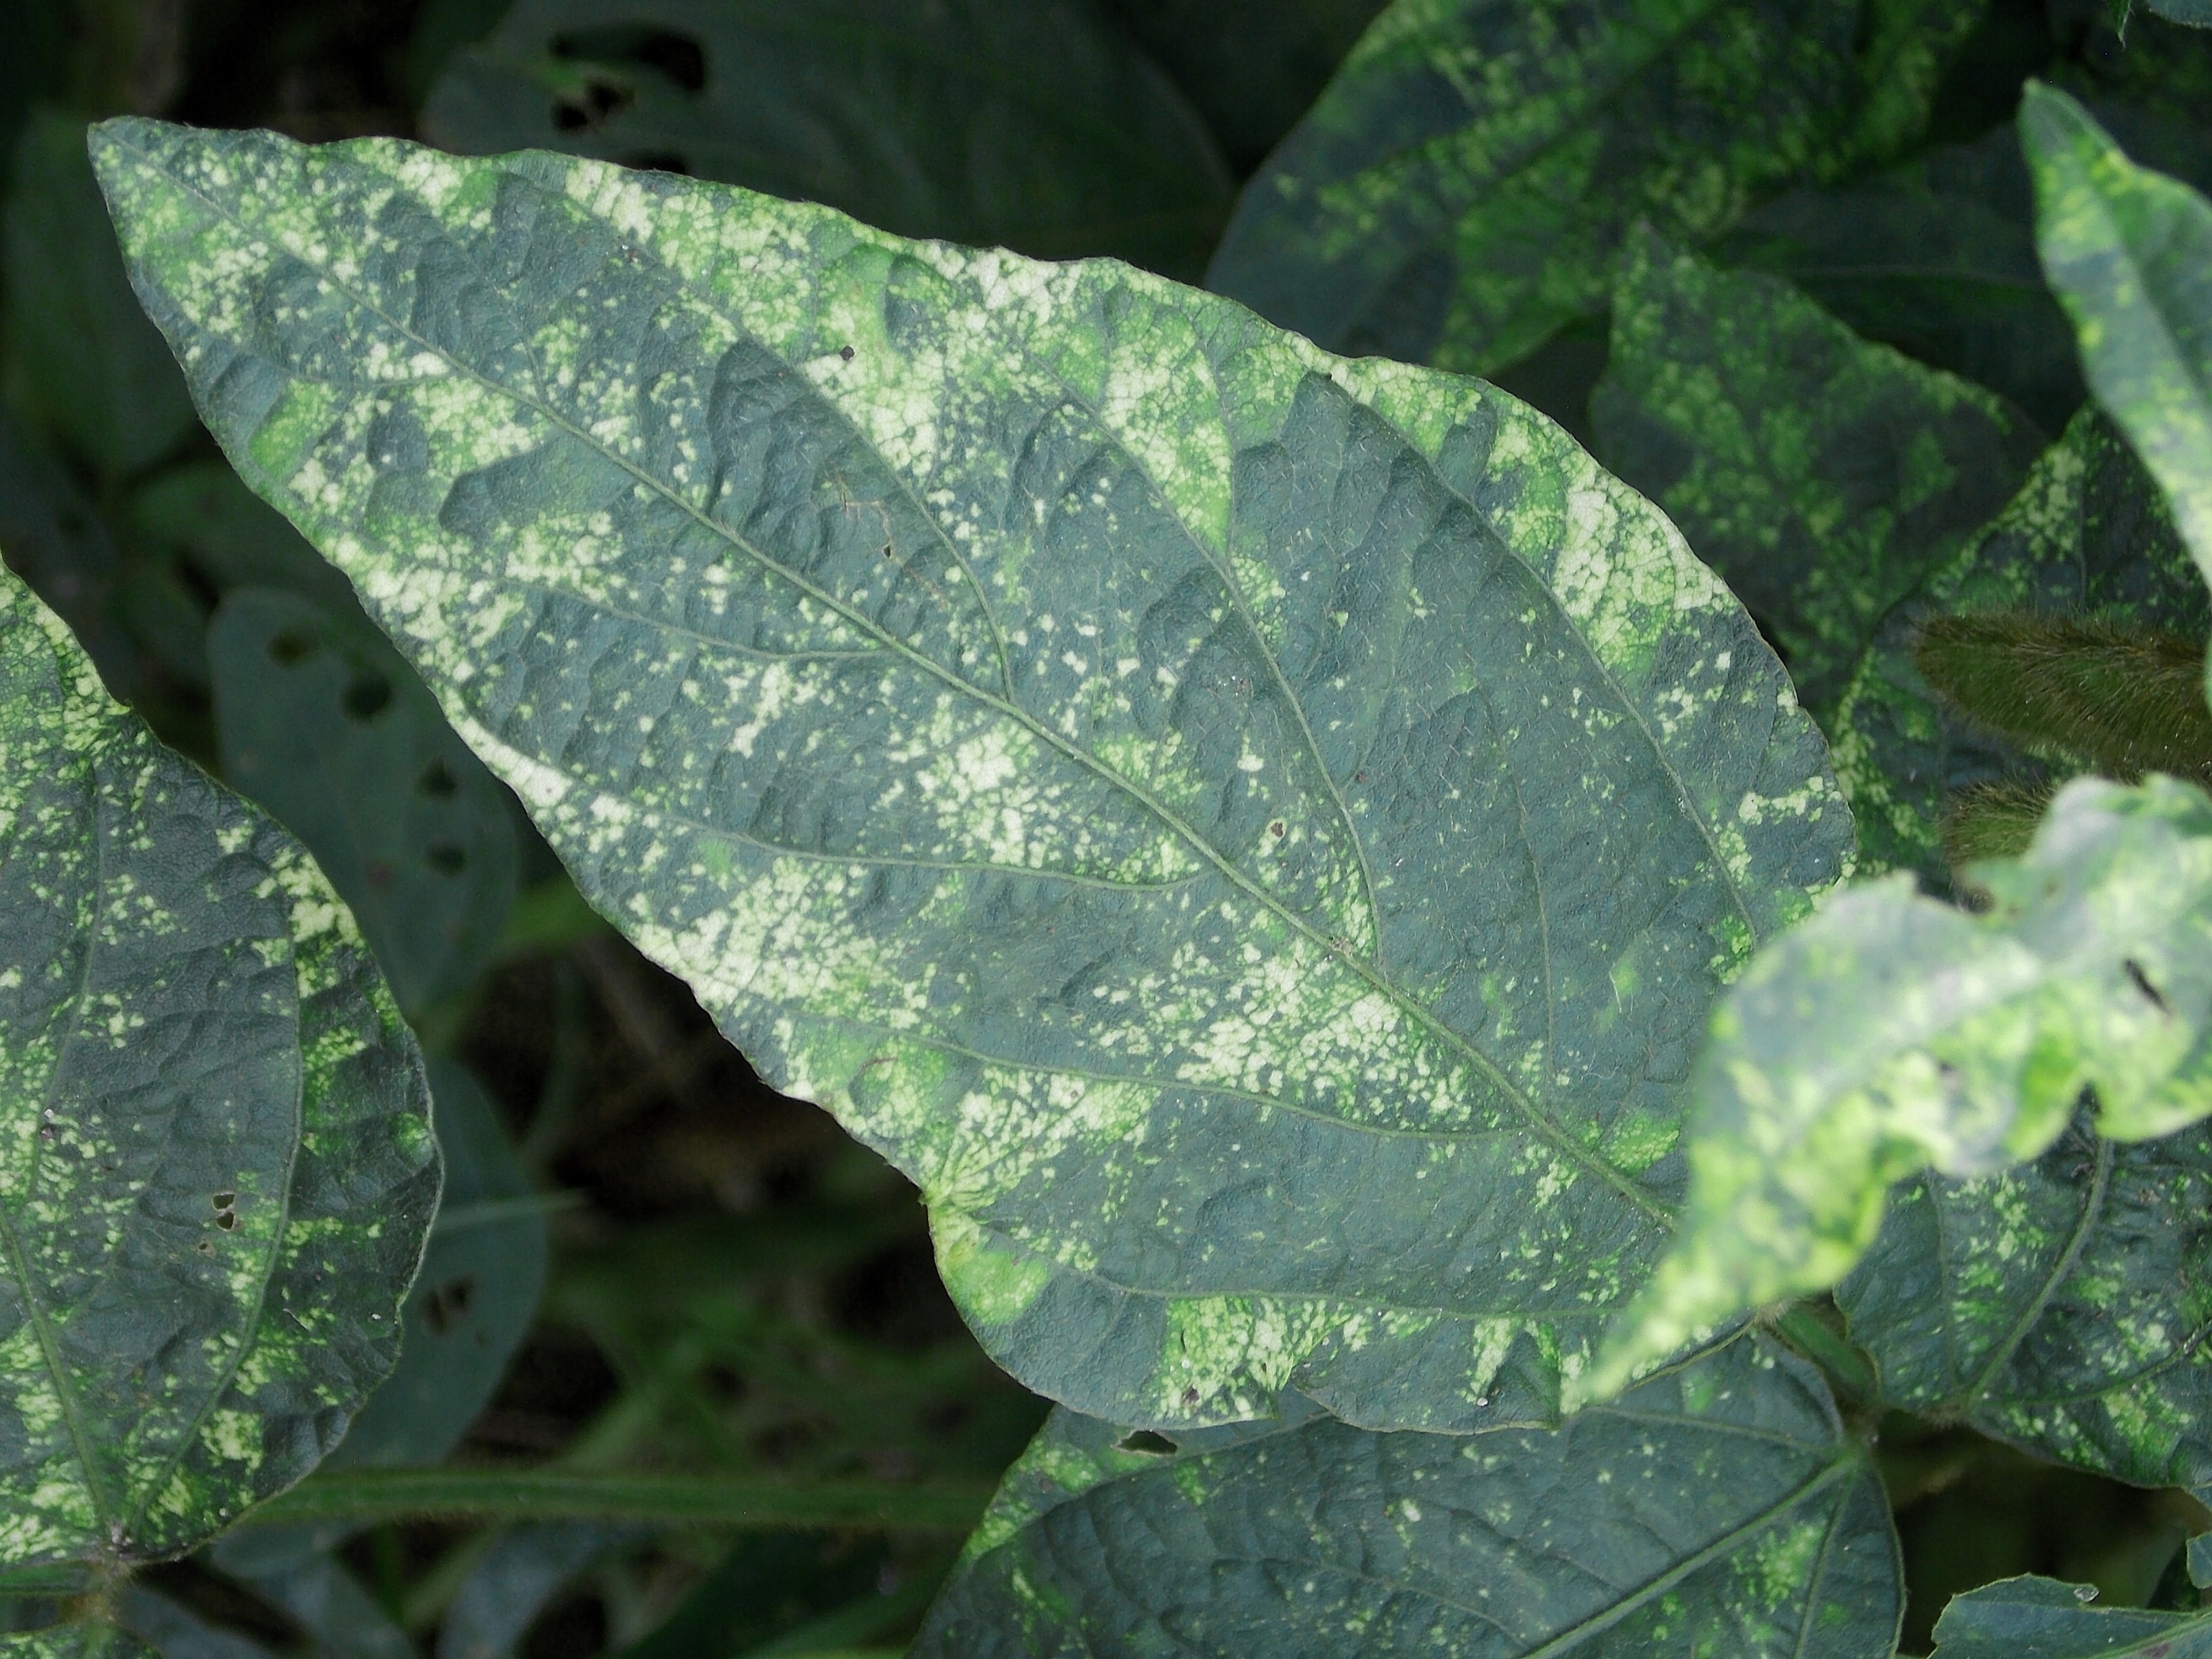
Label: Disease